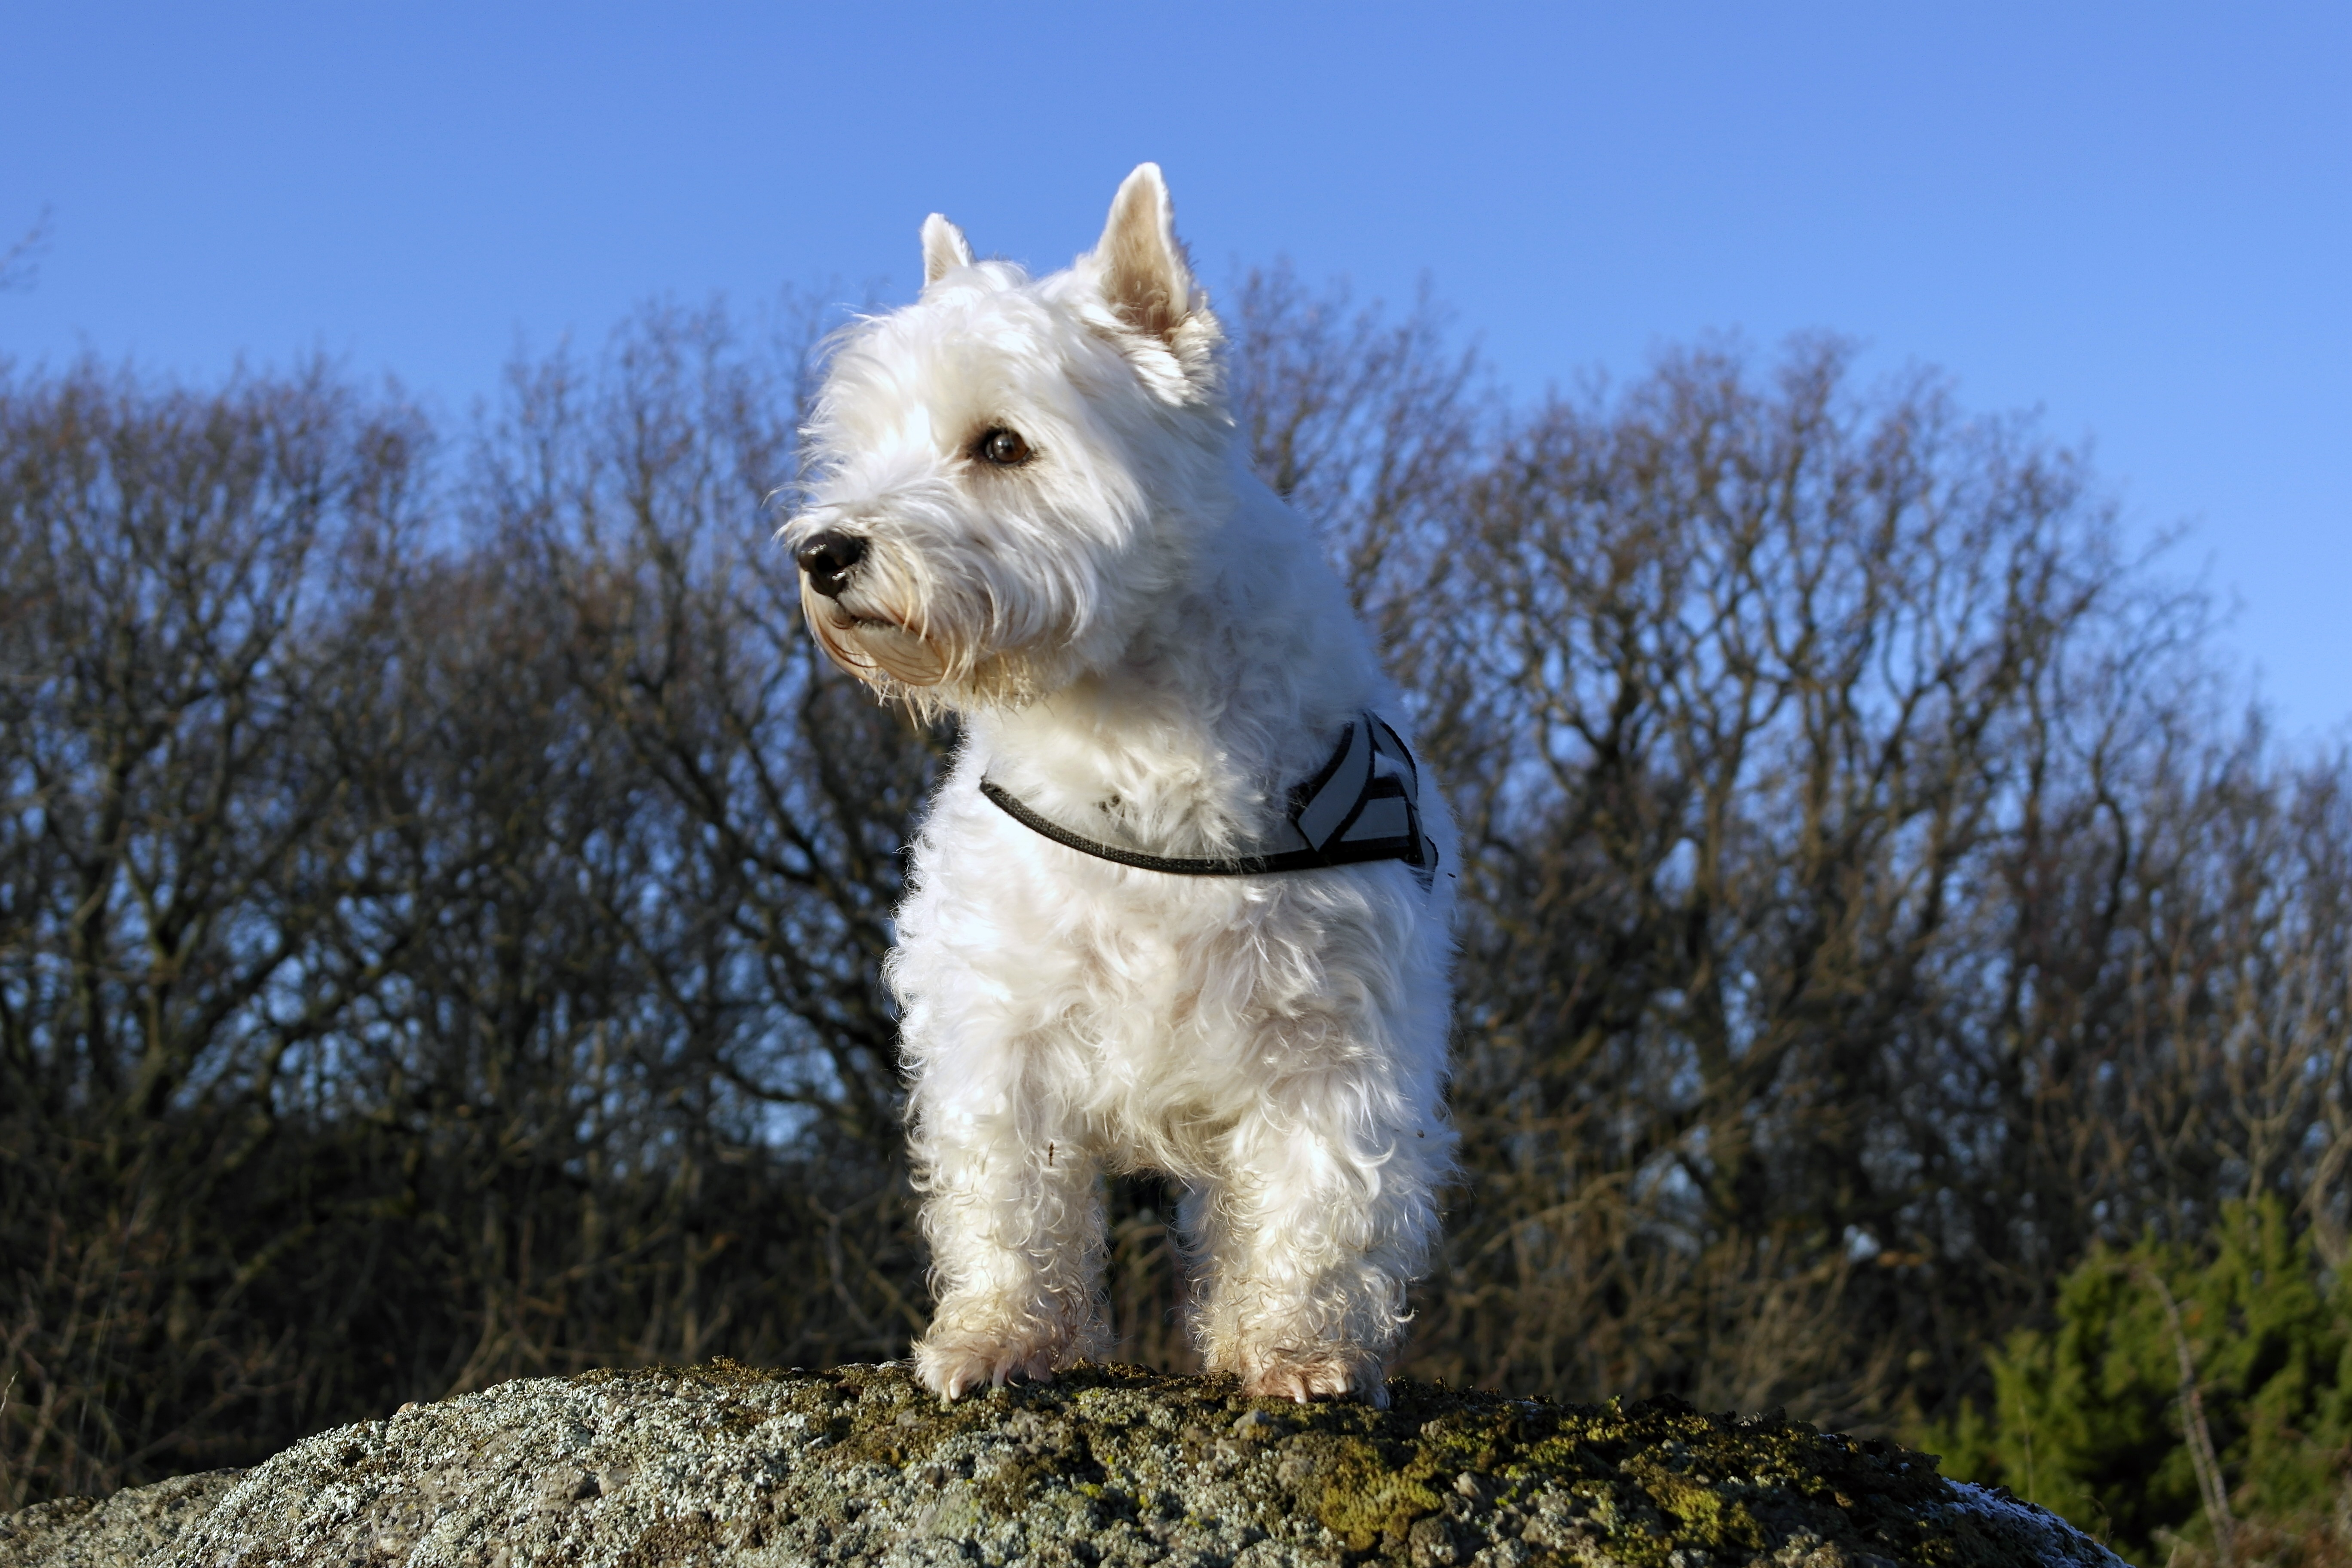
white, dog, cute, mammal, highland, west, vertebrate, dog breed, terrier, doggy, pedigree, westie, cairn terrier, dog like mammal, west highland white terrier, glen of imaal terrier